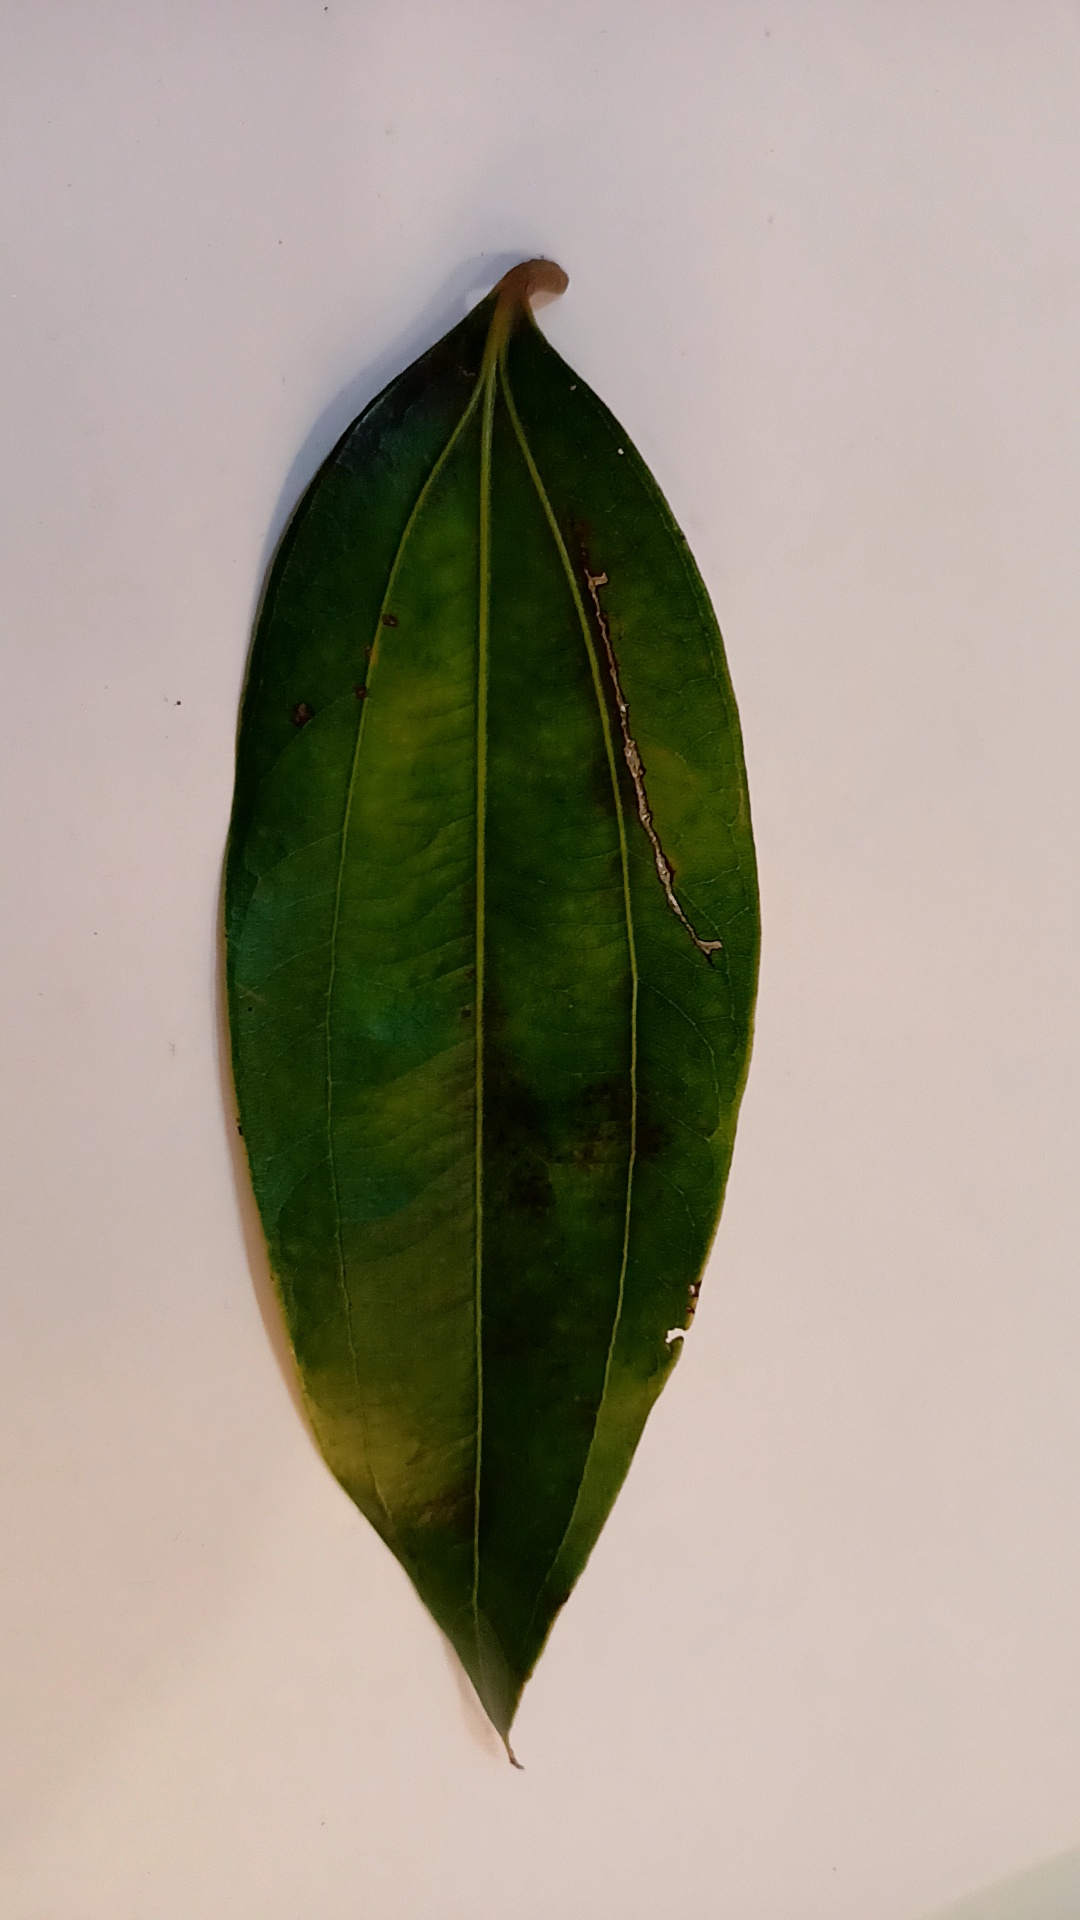
Label: Disease